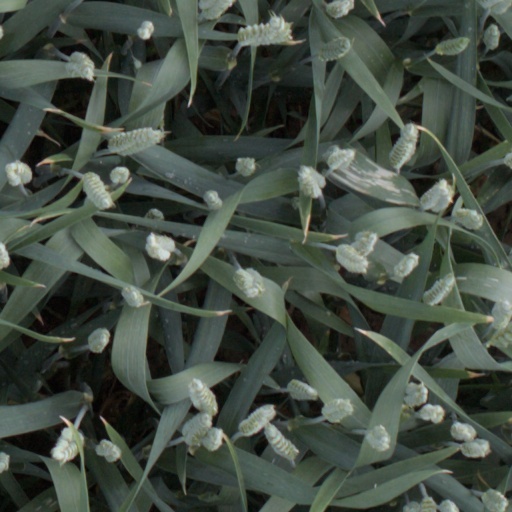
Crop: wheat